Ayyavazhi

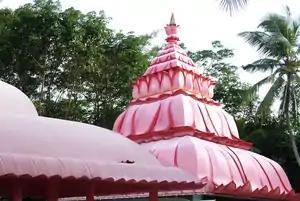
A Nizhal Thangal near Marthandam, Tamil Nadu

The followers of Ayyavazhi established "Pathis" and "Nizhal Thangals", which are centers of worship and religious learning in various parts of the country. They serve as centres for propagation of the beliefs and practices of Ayyavazhi. There are thousands of "Nizhal Thangals" throughout India, mostly in South India. There more than 7000 worship centres in South India mainly in Tamil Nadu and Kerala. Reports from the London Missionary Society (LMS) of the mid-19th century also speak of "Nizhal Thangals". Since Ayyavazhi is not centrally organised, "Swamithope pathi" serves as the religious headquarters for all. The "Pathi"s earn more importance among the worship centers.